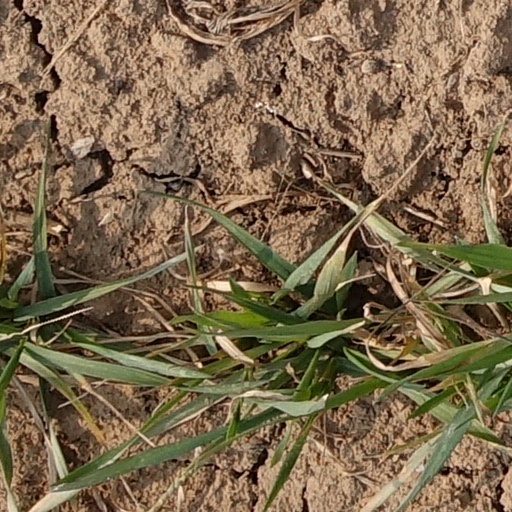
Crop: wheat